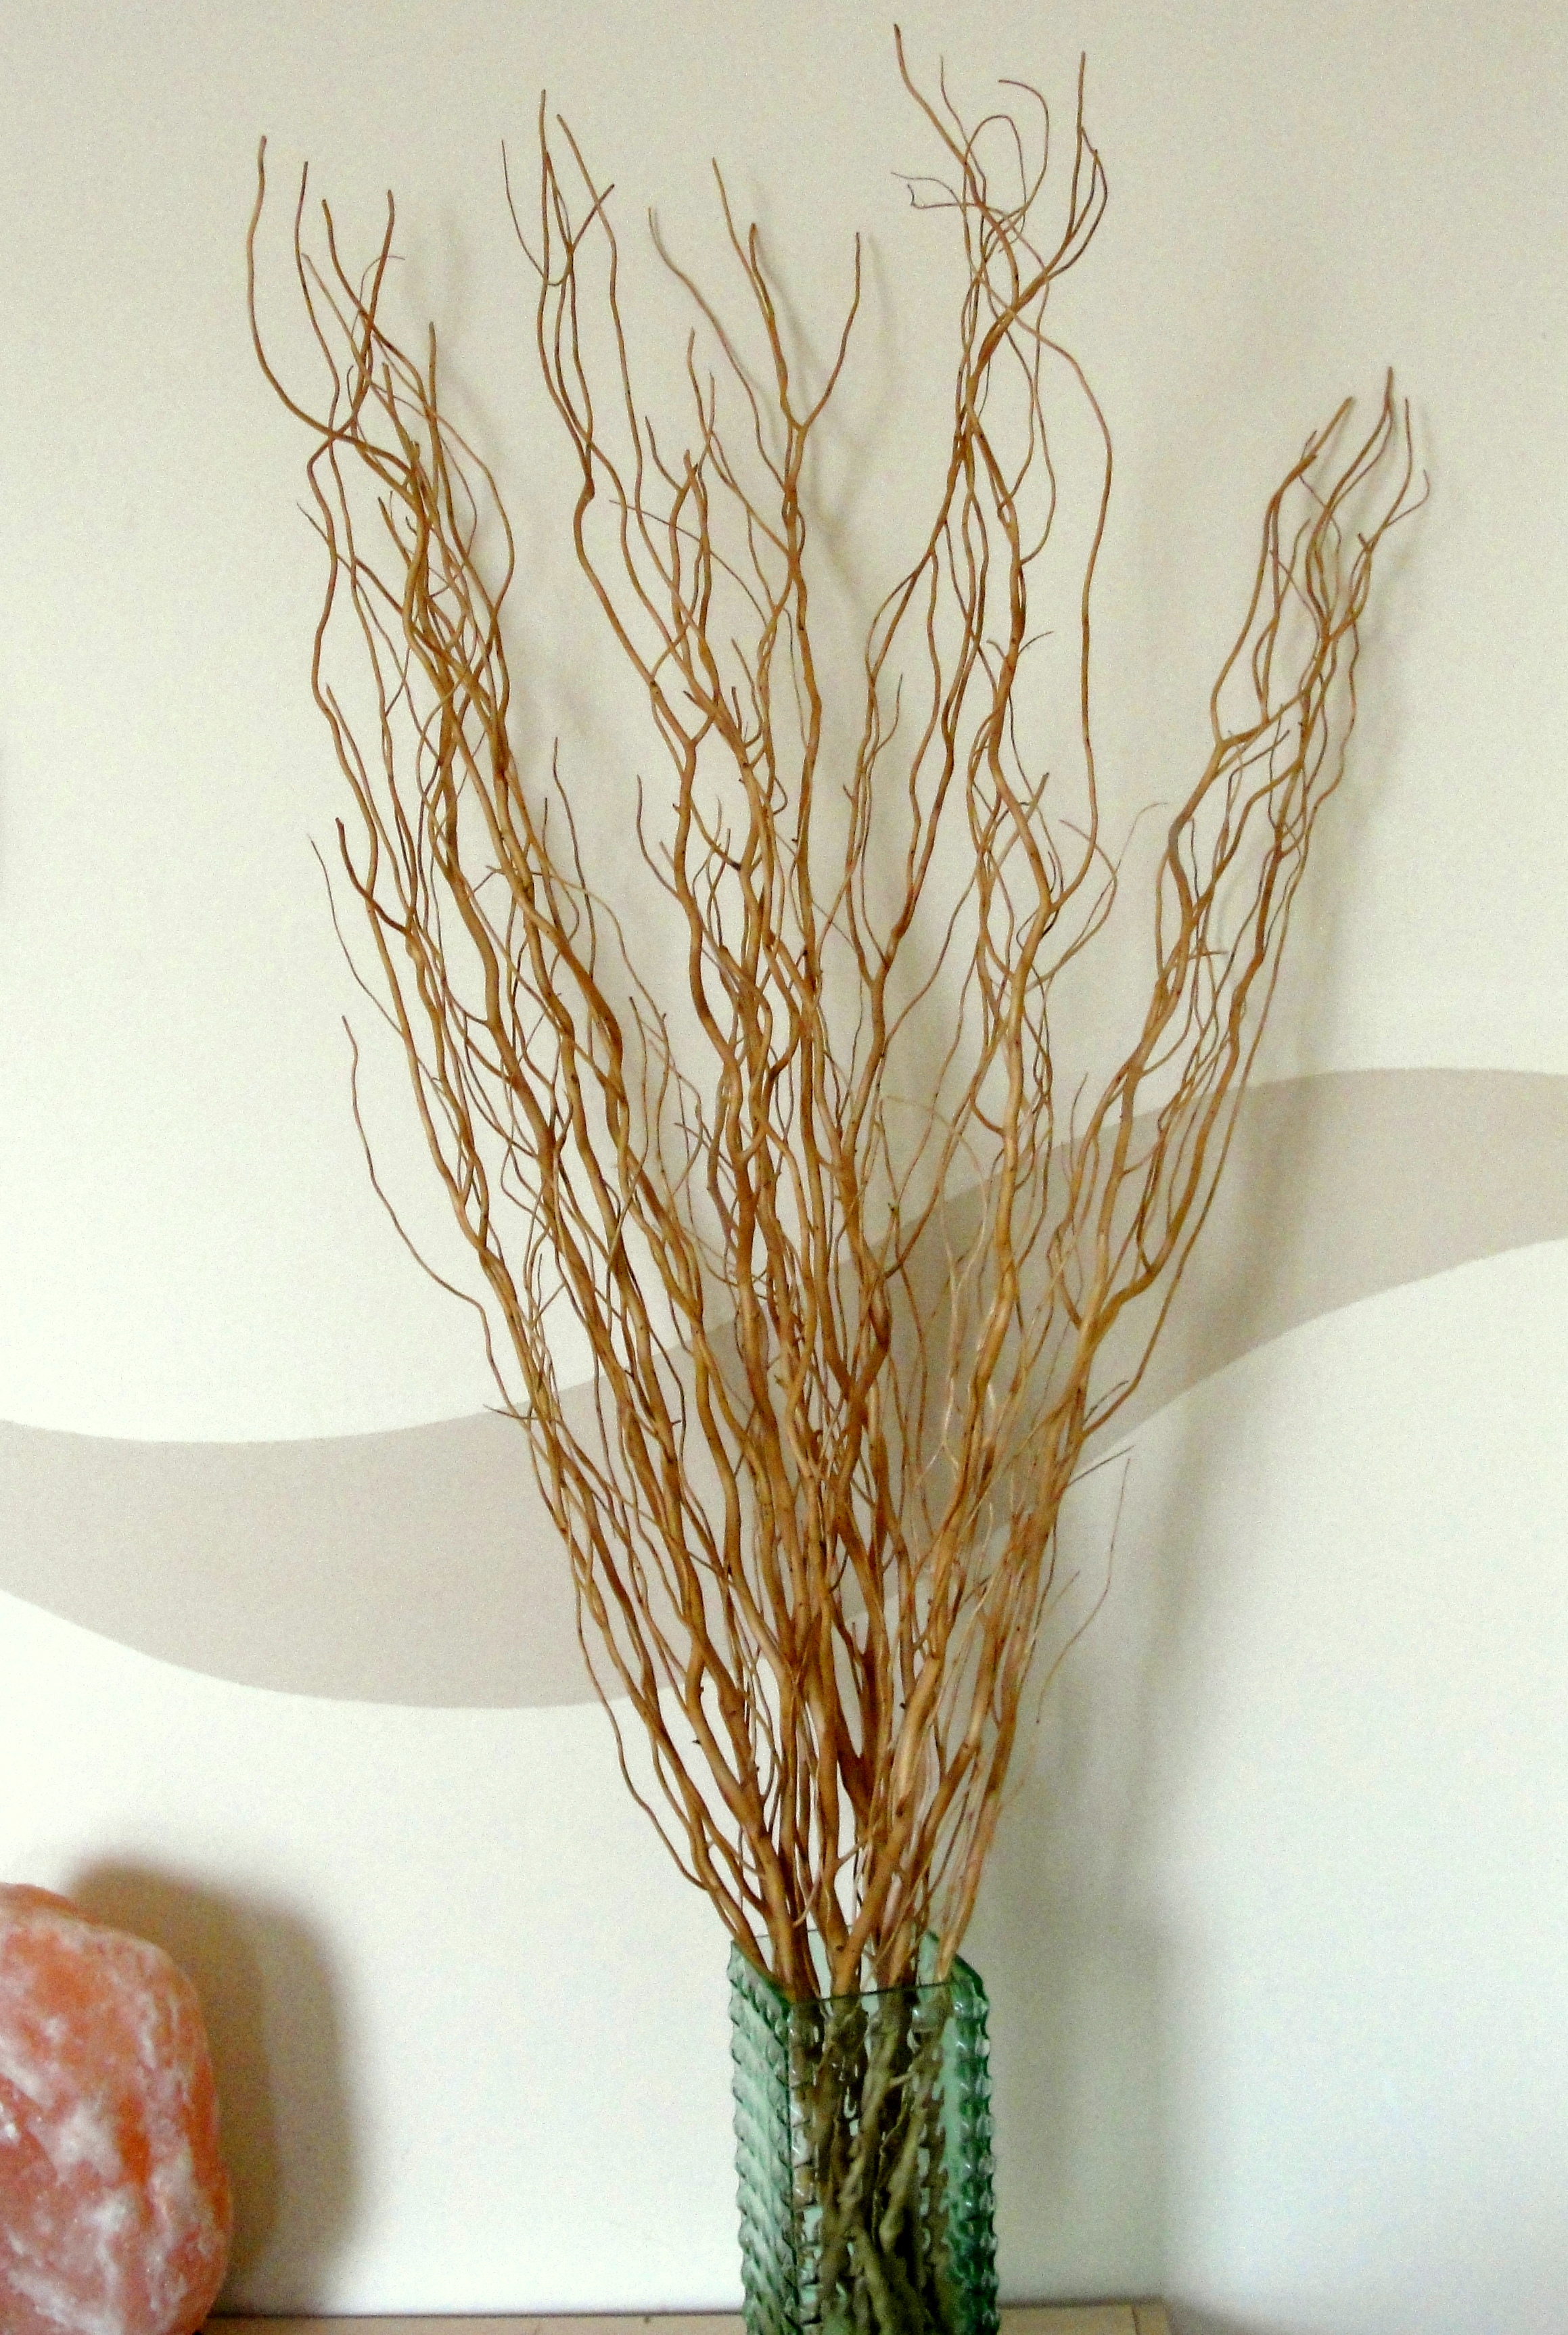
branches, vase, branch, twig, flowerpot, tree, grass family, plant stem, plant